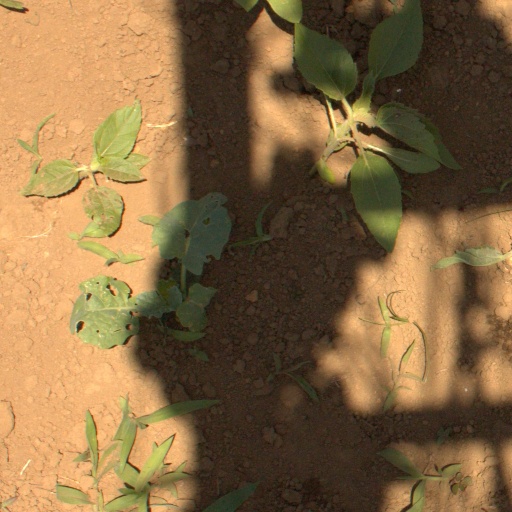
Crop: Jerusalem artichoke